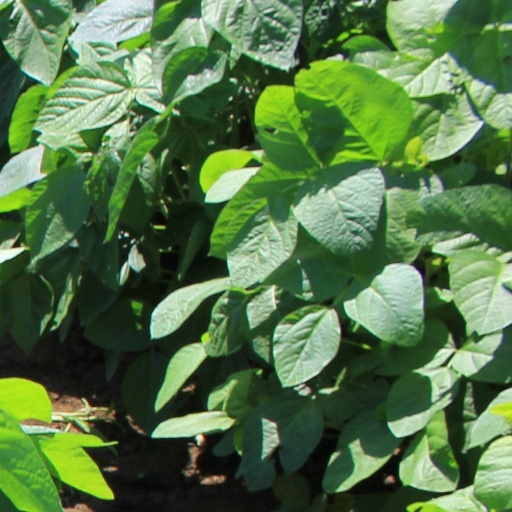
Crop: soybean